RuPaul's Drag Race All Stars season 4

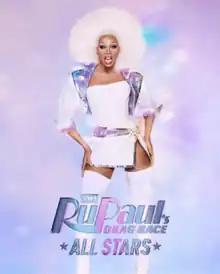
Promotional poster for season four

The fourth season of "RuPaul's Drag Race All Stars" was announced by VH1 on August 22, 2018. Prior to the official announcement, RuPaul confirmed, in an episode of his podcast "What's the Tee?", that filming for the fourth season of "All Stars" currently was underway. All Stars Season 3 winner Trixie Mattel, with special guests Katya and Detox, hosted a special called "Trixie's Playhouse" to announce the cast for the fourth season. It was scheduled to air on November 8, 2018, but was postponed to the following day due to the Thousand Oaks shooting. The season began airing on December 14, 2018, and ran for ten episodes.